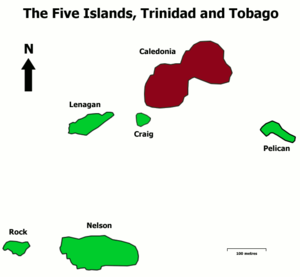
Caledonia est une île dépendante de Trinité-et-Tobago.